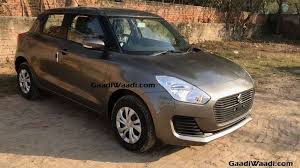
Label: noambulance